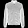
Label: Coat